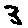
Label: 3